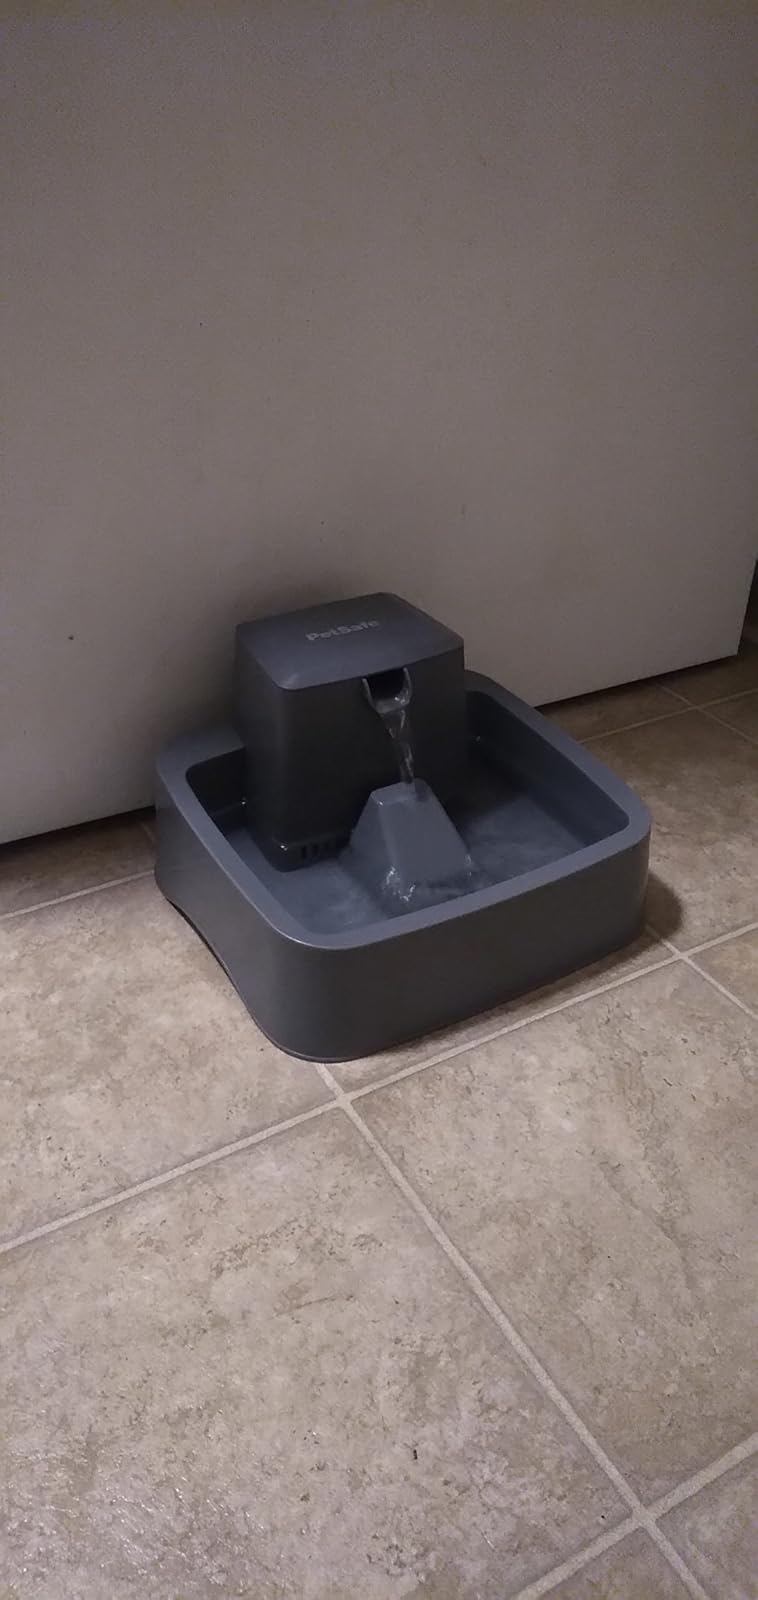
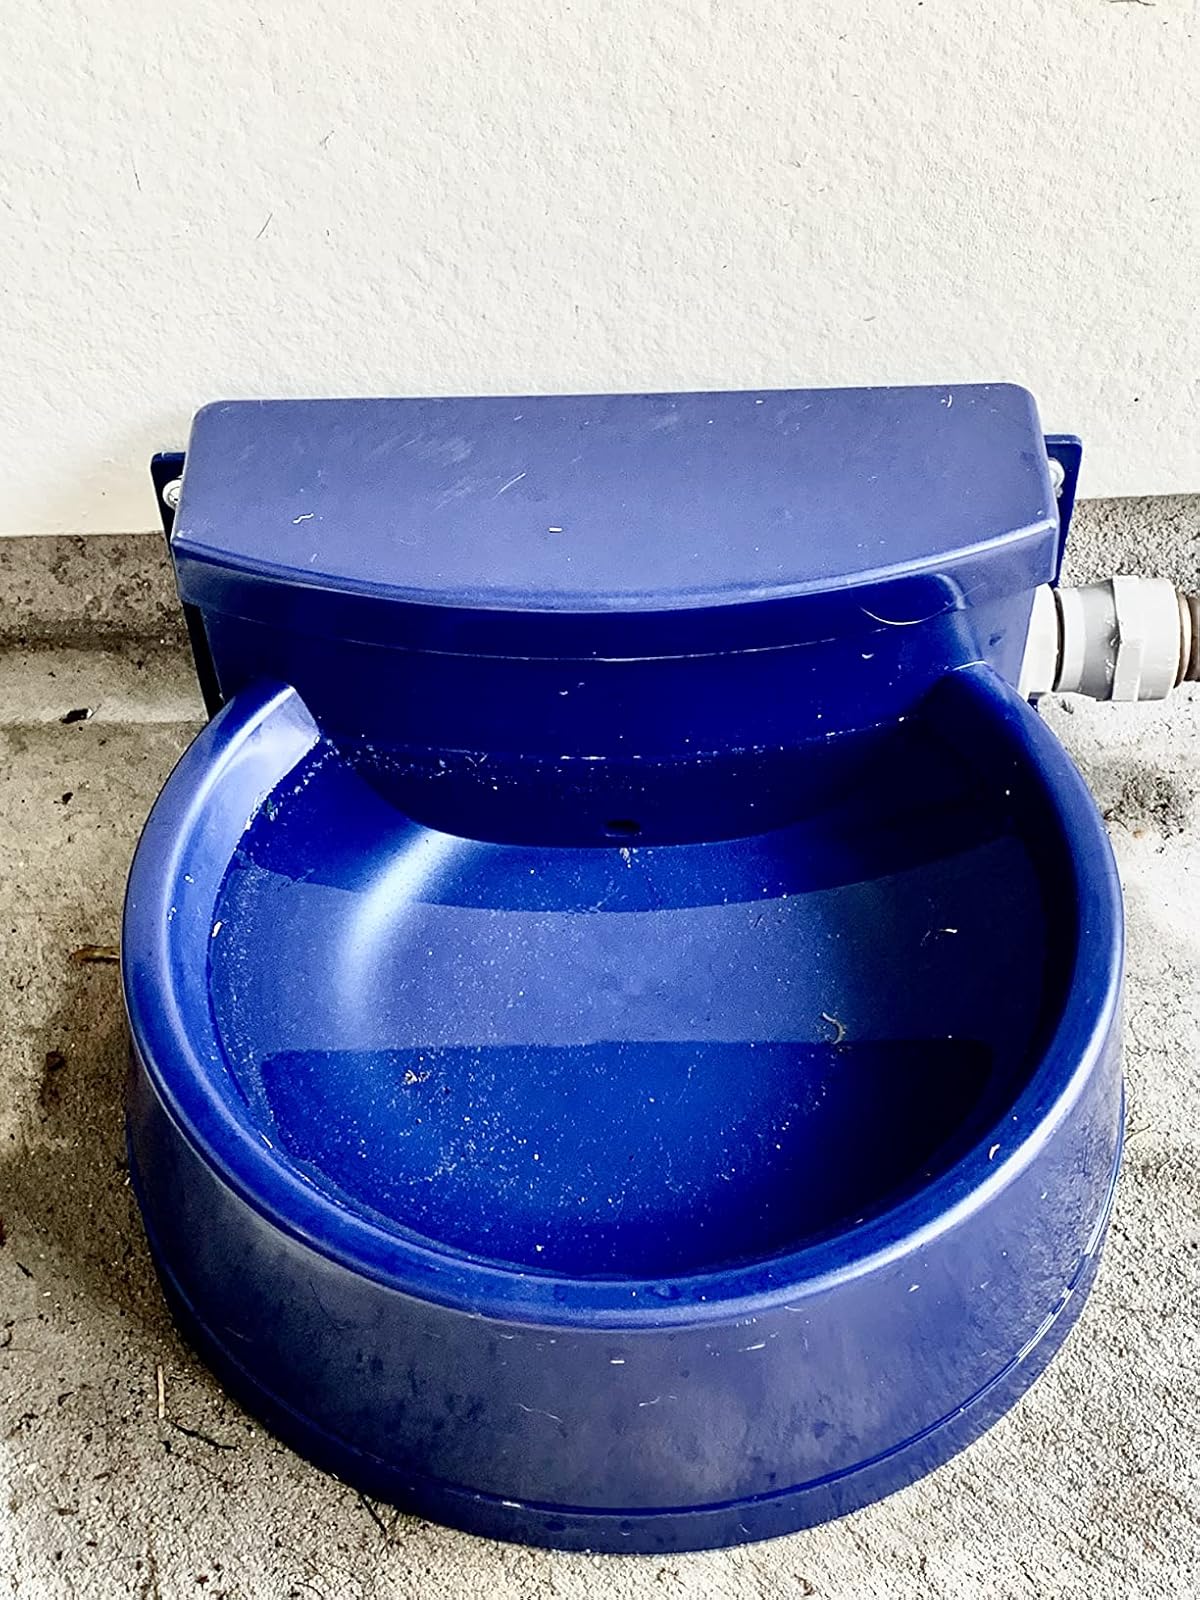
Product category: items_bowl
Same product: no